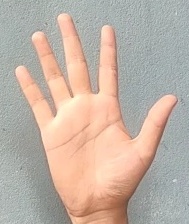
ASL sign: 5